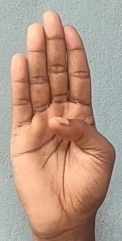
ASL sign: B